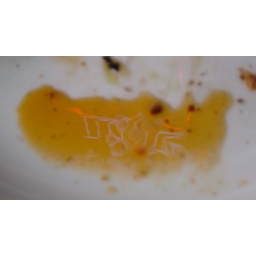
Miller Lite sign reflacted in pizza oil.